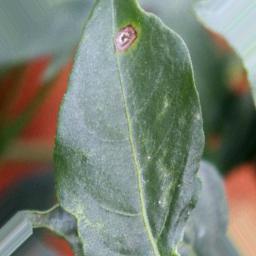
Label: cercospora